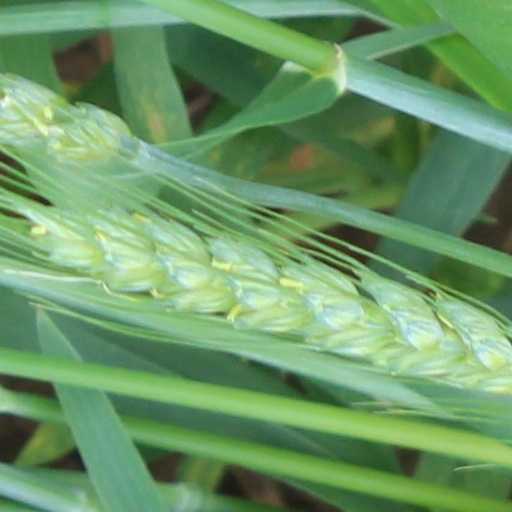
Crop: wheat